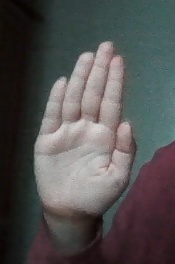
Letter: seen